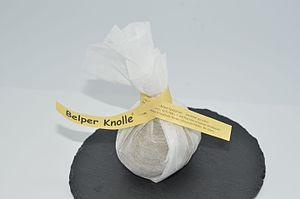
Belper Knolle sèche avec l'emballage, WikiCheese Lausanne.
La boule de Belp est un fromage suisse qui, comme son nom l'indique, vient de la ville de Belp dans le canton de Berne.